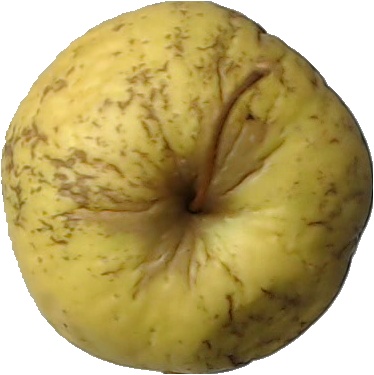
Label: apple_golden_1